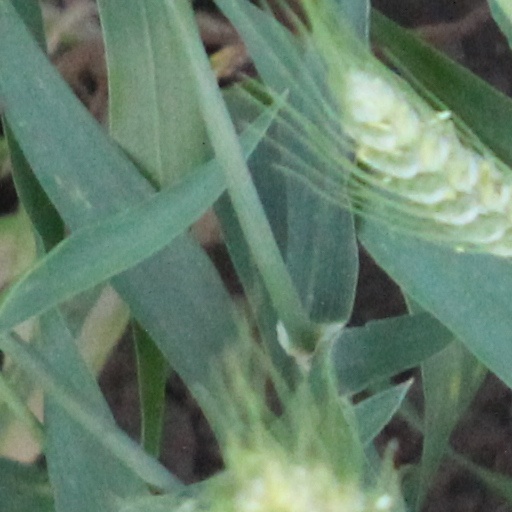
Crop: wheat